Overleigh Cemetery

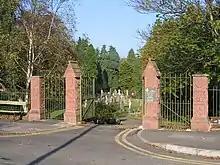
Original entrance to Overleigh Cemetery

Overleigh Cemetery is a large municipal burial ground adjacent to the approaches to Grosvenor Bridge on the south side of the River Dee in Chester, Cheshire, England. The cemetery was created in the mid-19th century by a private company but was taken into public ownership in the 1930s. The original part of the cemetery is listed at Grade II in the National Register of Historic Parks and Gardens.